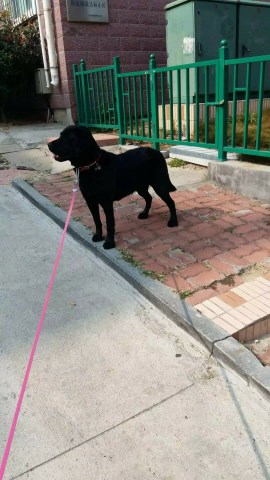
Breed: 3580-n000122-Labrador_retriever